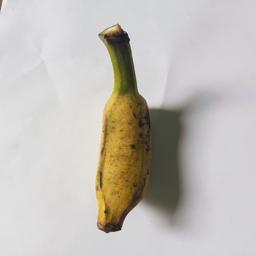
Ripeness: Ripe